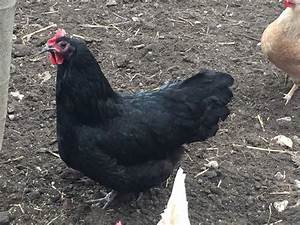
Label: chicken